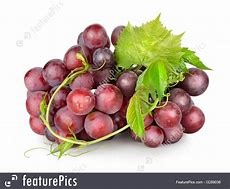
Label: grape